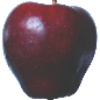
Label: red_delicious_apple